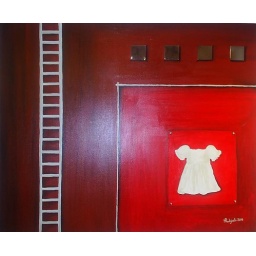
Acrylic on box canvas. Red background, white ladder, white dress in box, four metal mirrors , conceptual.920 X 760 X 40mm